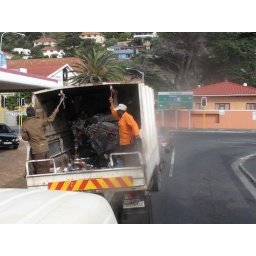
The garbage truck that led us around over the train line